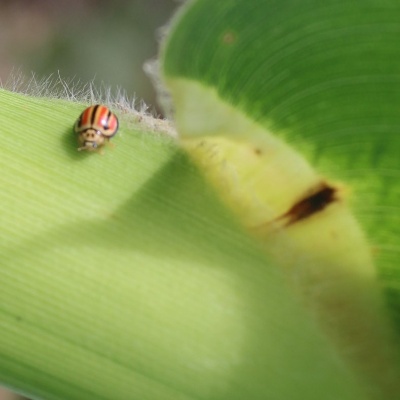
Crop: Maize
Condition: leaf beetle